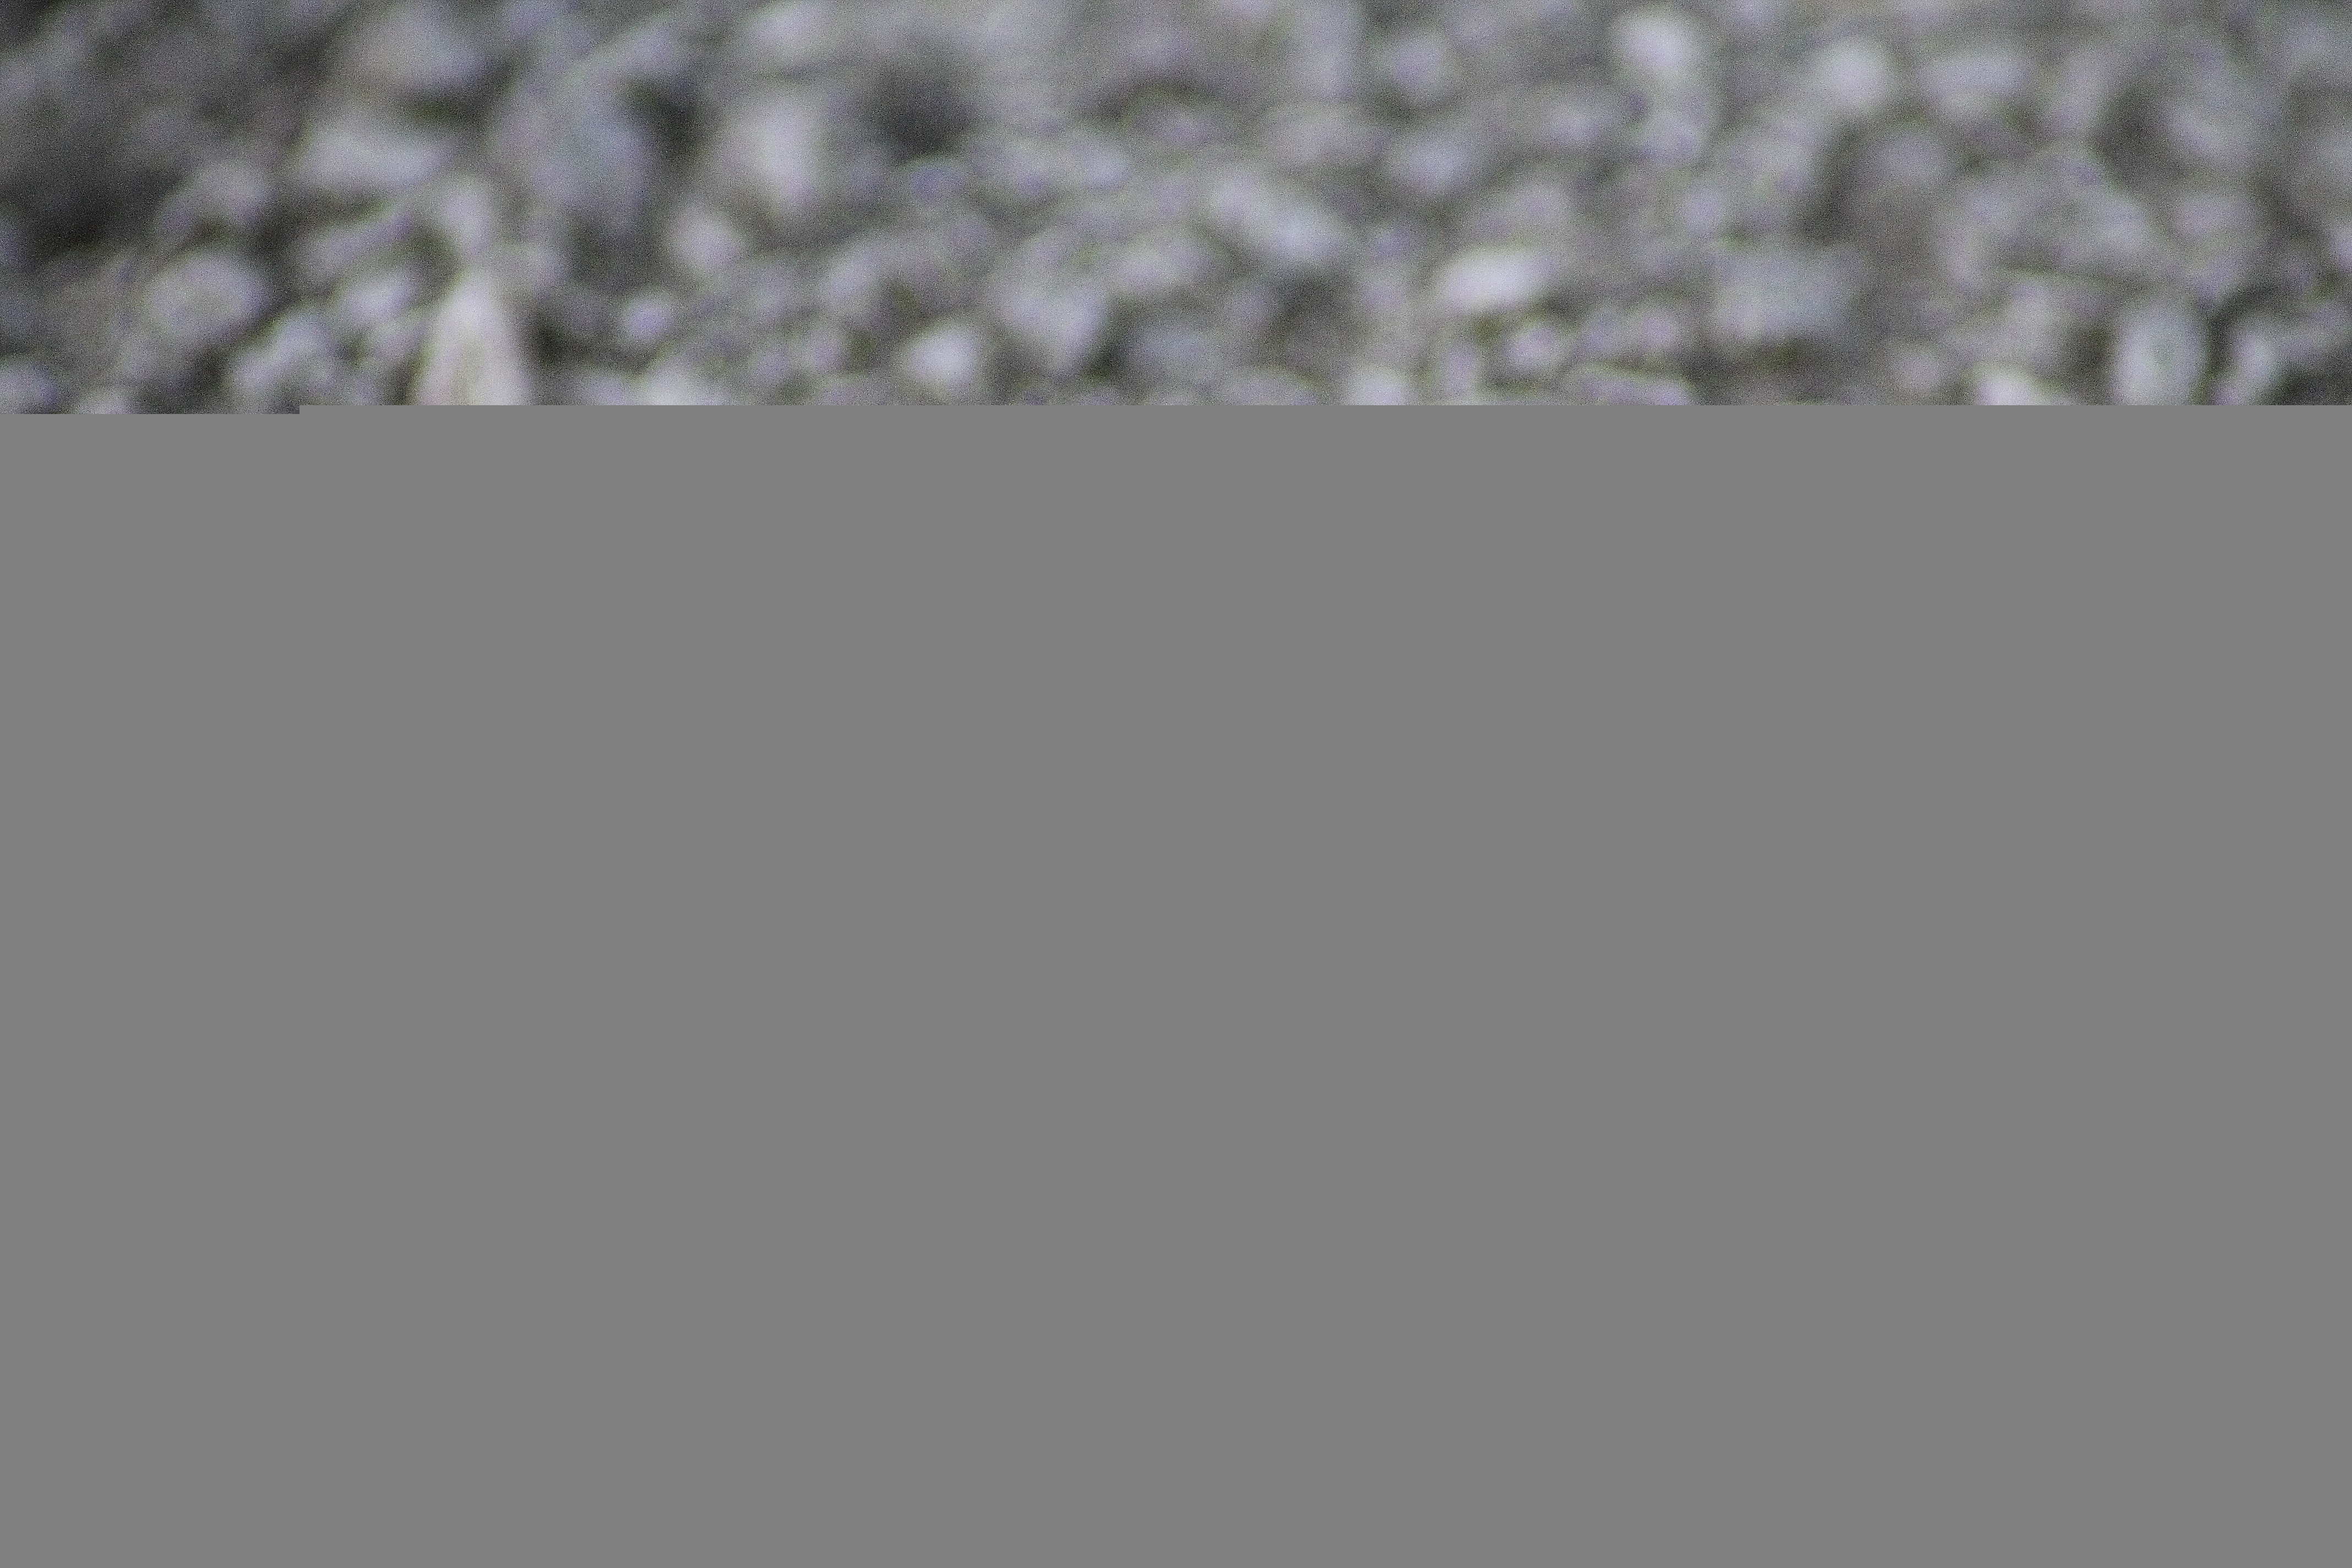
nature, white, texture, pattern, line, insect, butterfly, material, design, animals, hairy, yellow orange, maple moth, acronicta aceris, buckeye owl caterpillar